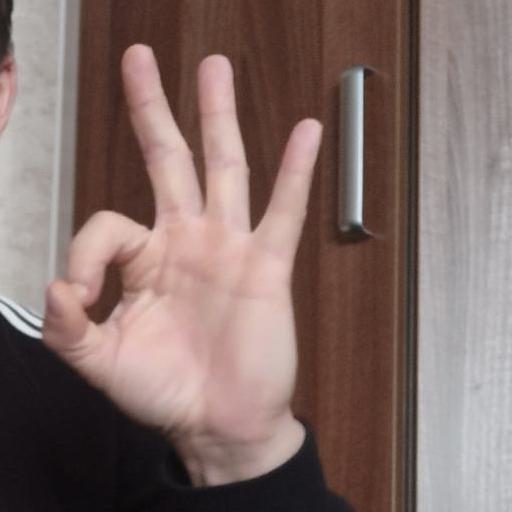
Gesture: ok